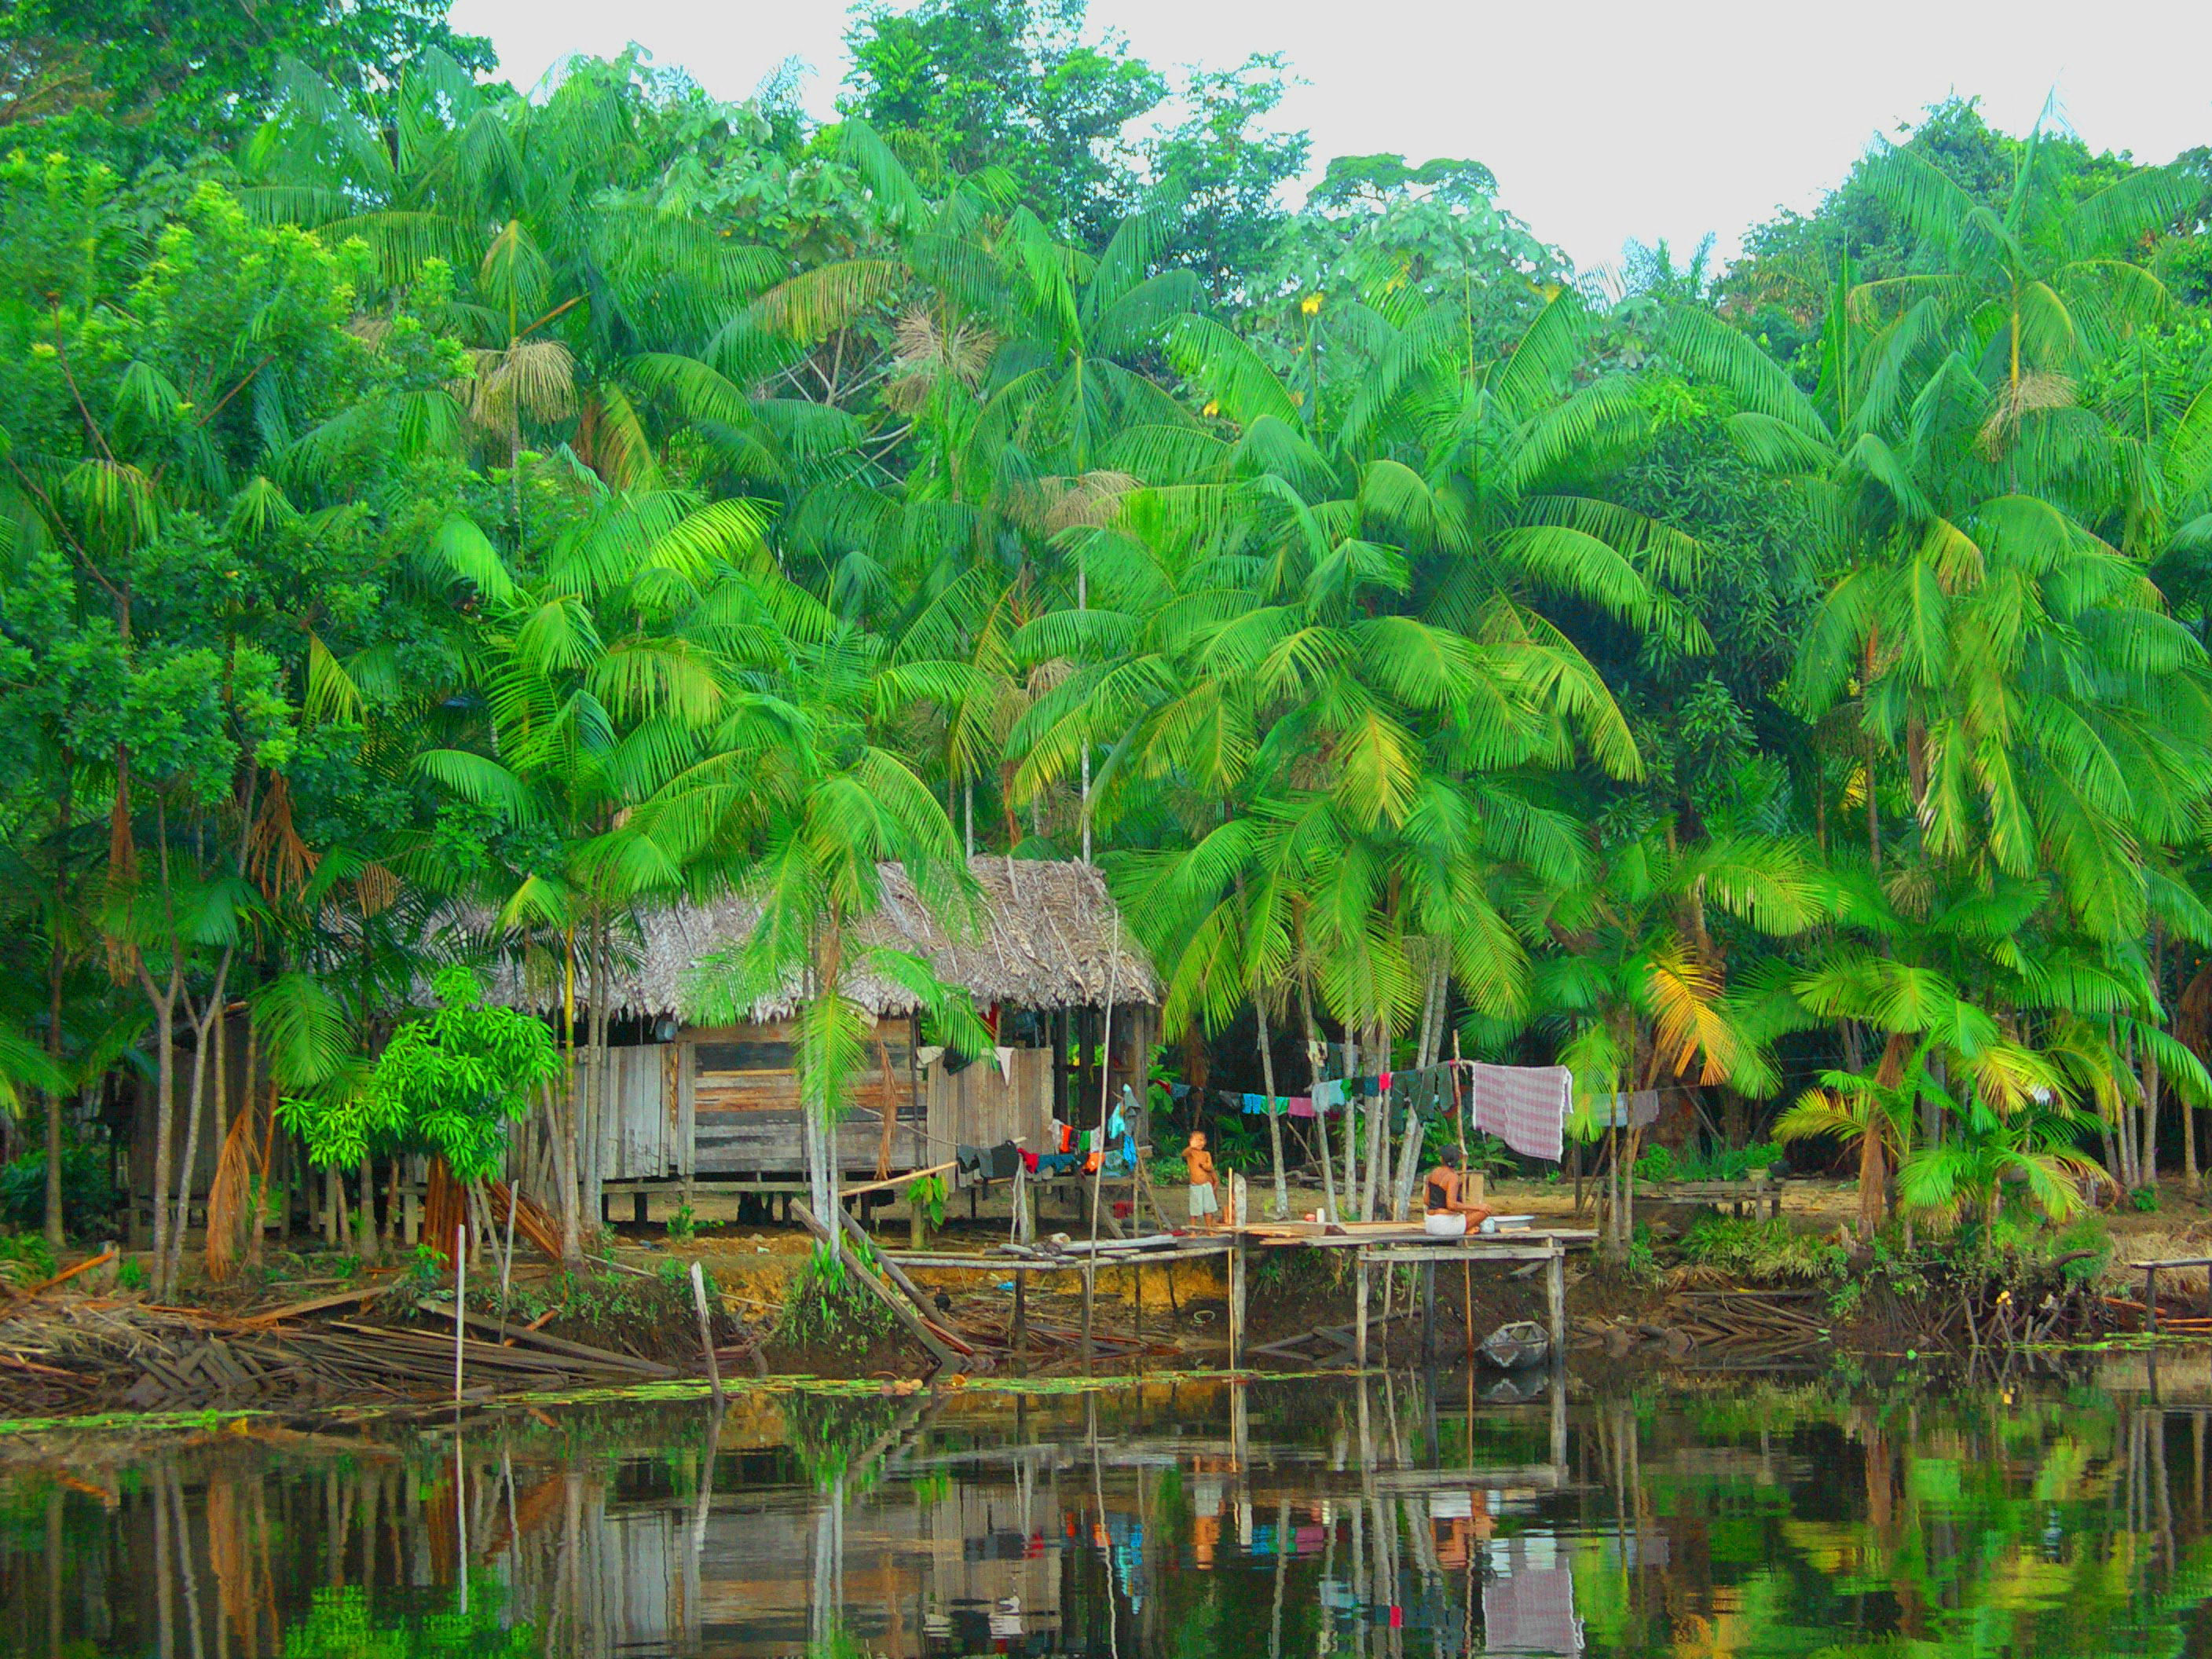
tree, vegetation, water, ecosystem, nature reserve, arecales, reflection, plant, palm tree, jungle, tropics, wetland, leaf, bayou, rainforest, swamp, biome, pond, forest, landscape, bank, grass, plantation, plant community